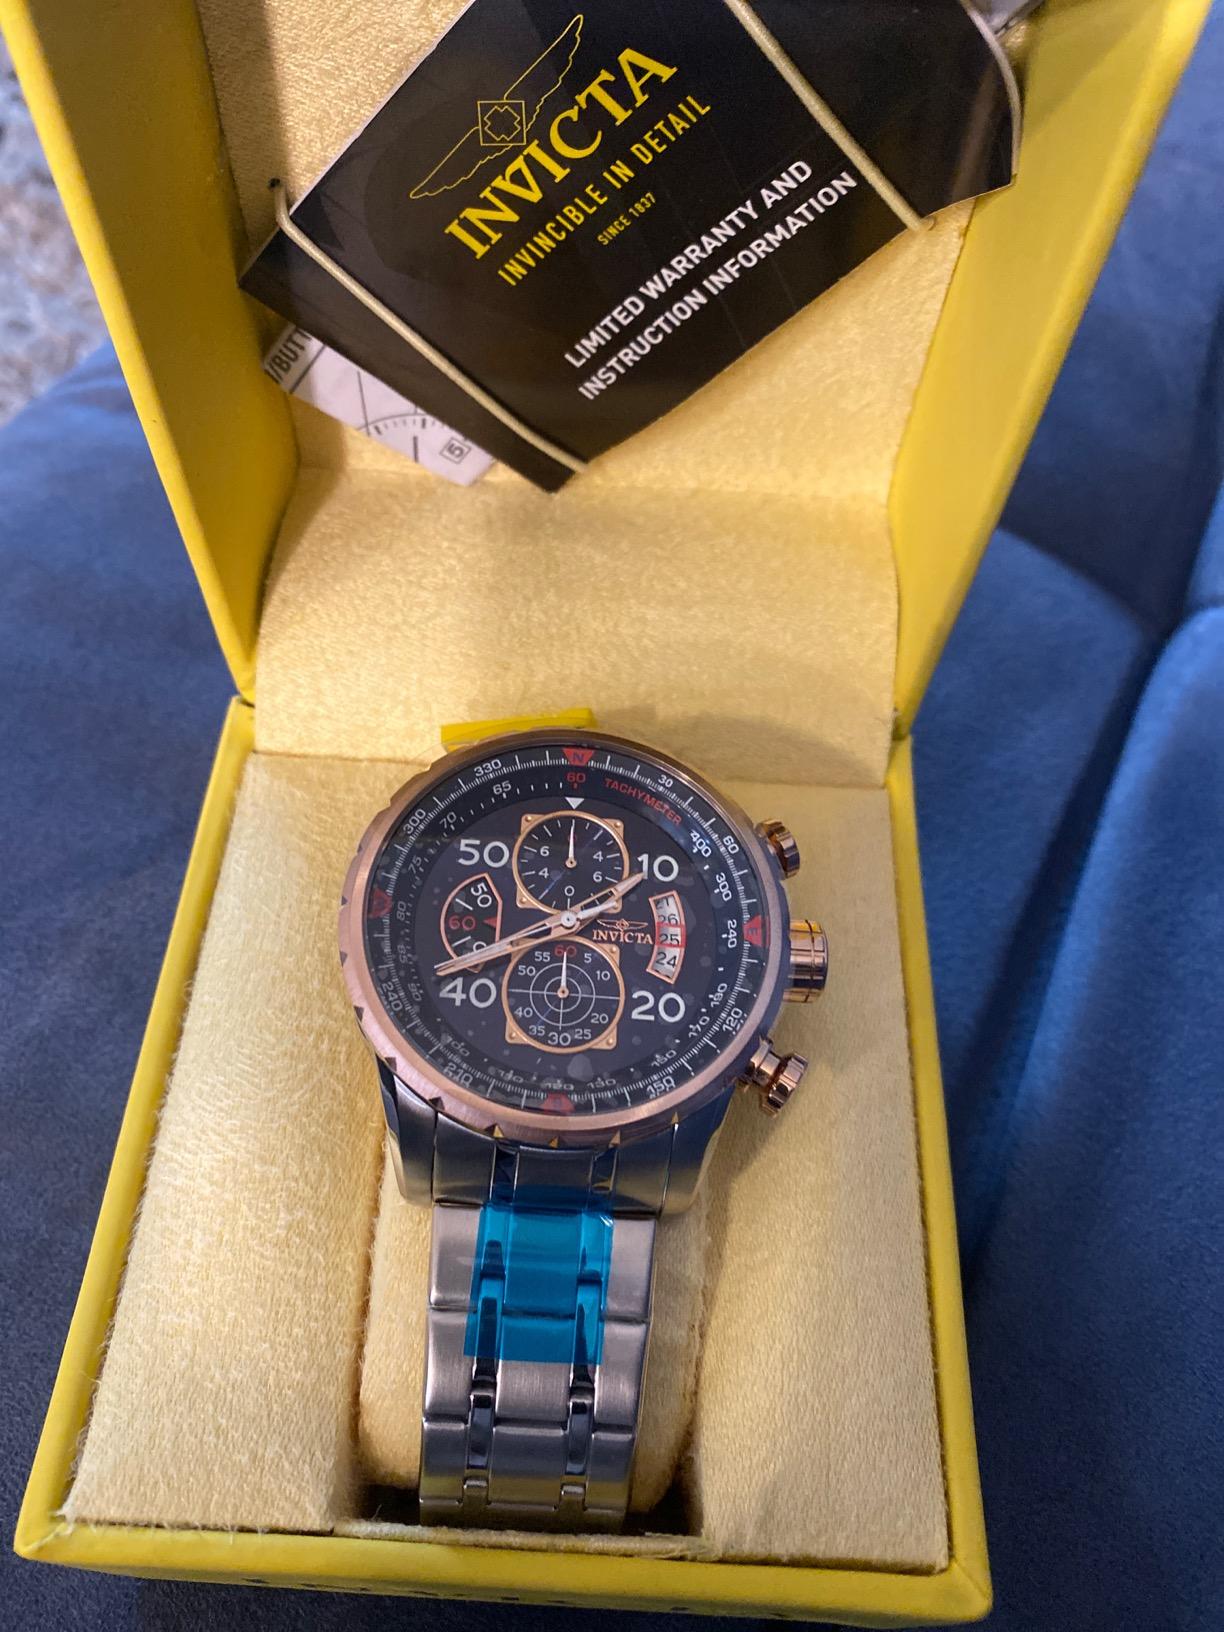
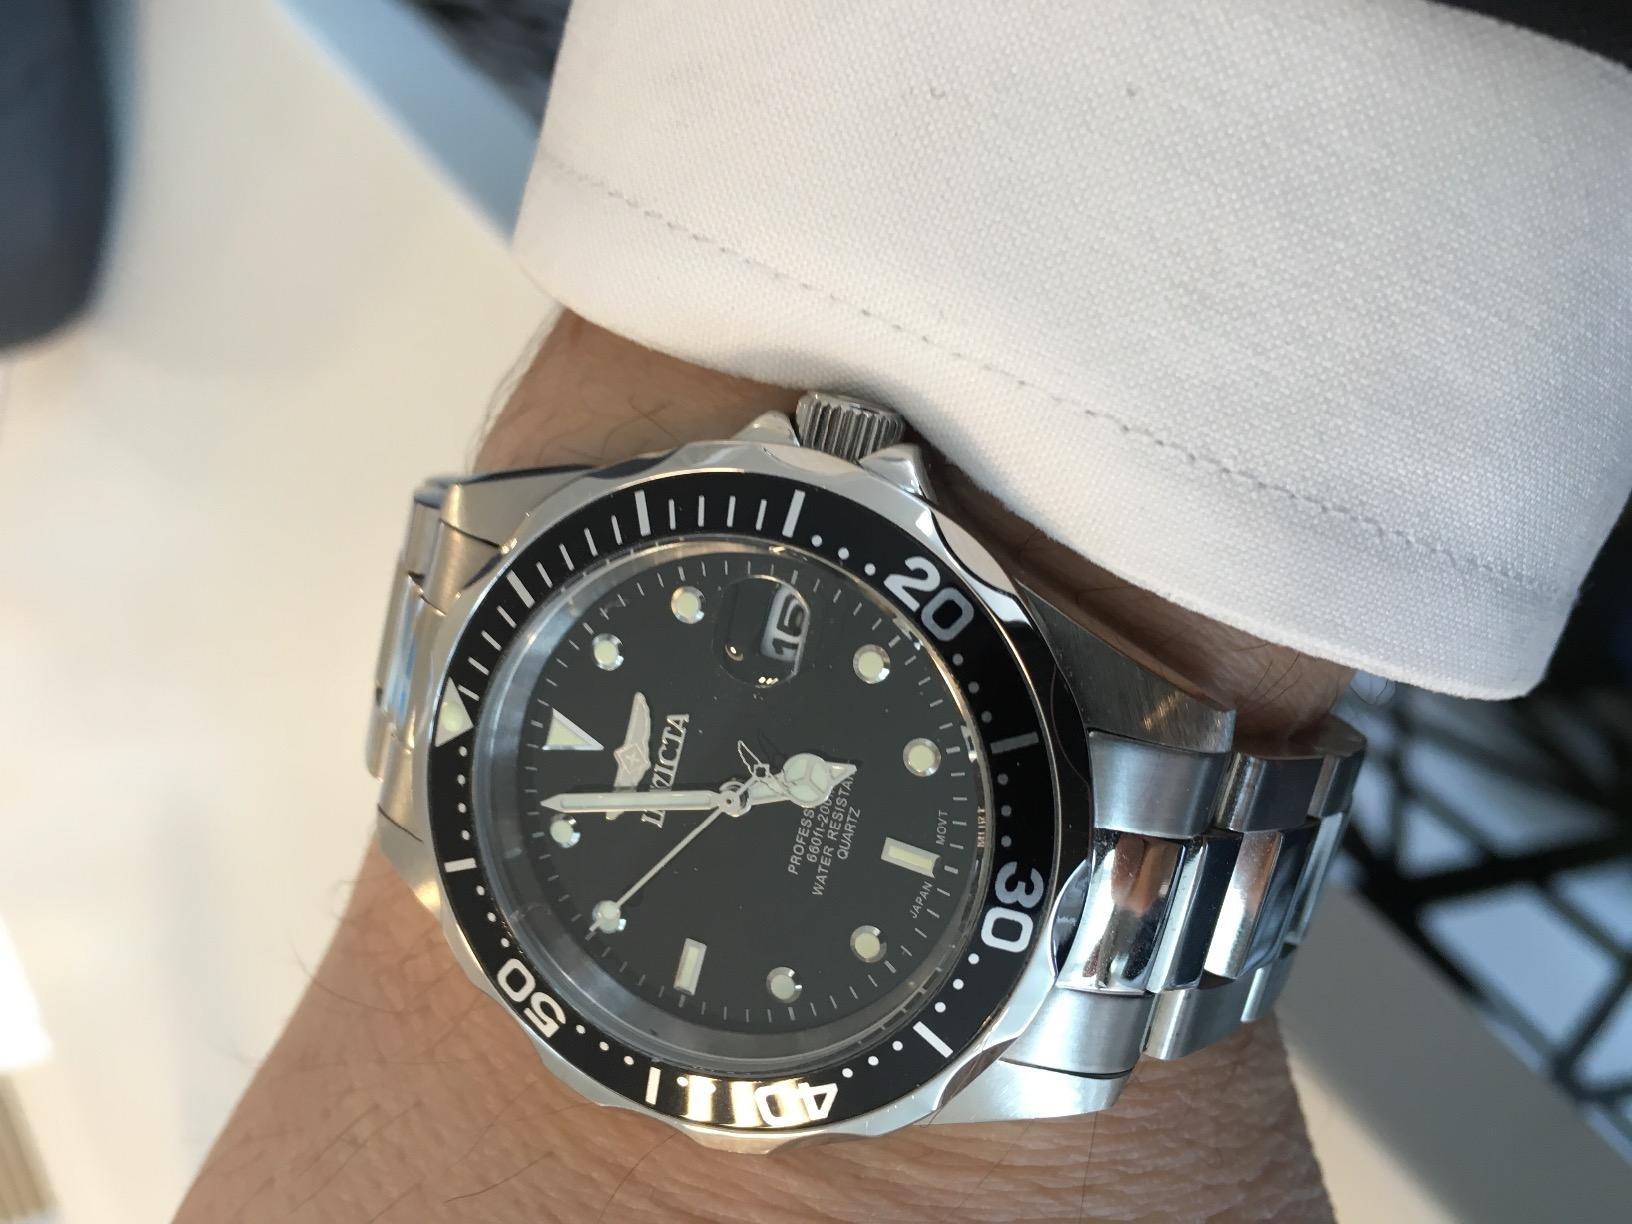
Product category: accessories_watch
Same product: no